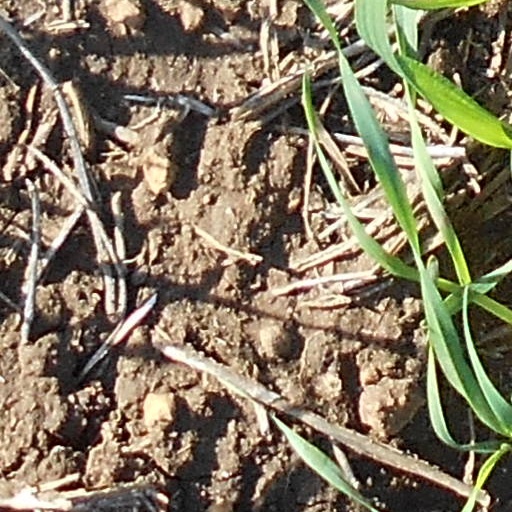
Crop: wheat